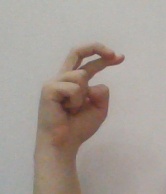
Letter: zay